St. Joseph, Michigan

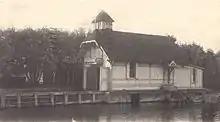
Original St Joseph Lifesaving Service boathouse, circa 1874.

In 1876 the United States Lifesaving Service built a Lifesaving Station at St Joseph, appointing Joseph Napier as the first stationkeeper.